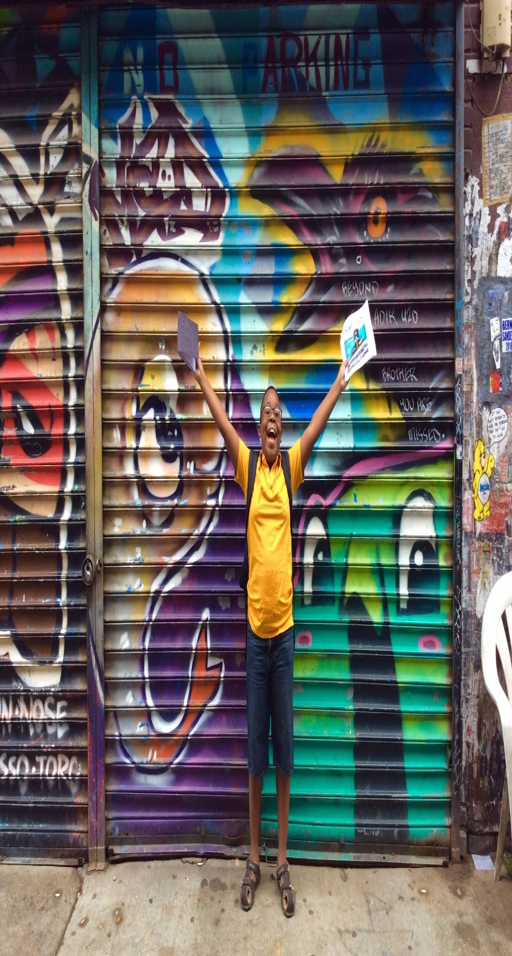
this week nueva took walking tour of local street art in town .